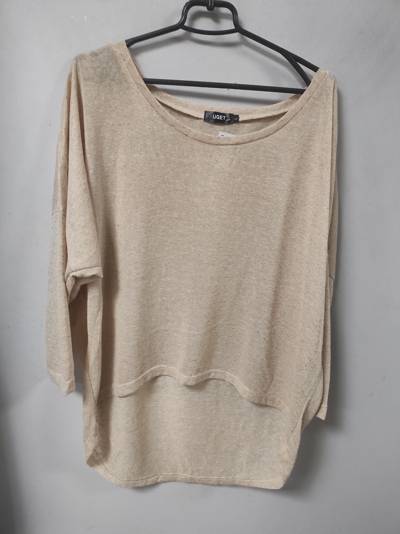
Waste category: clothes